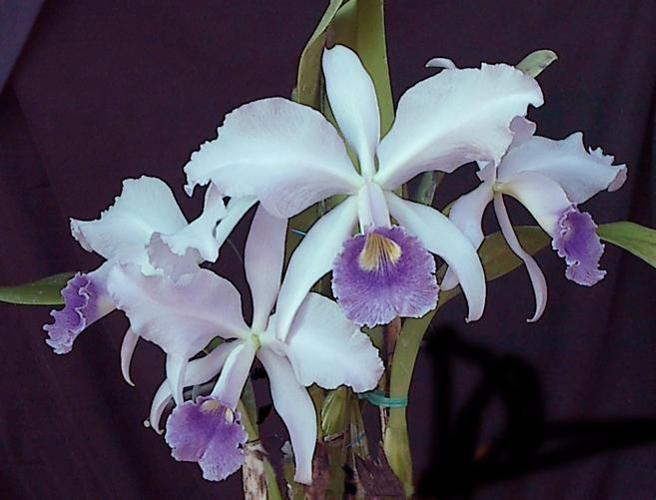
Label: ruby-lipped cattleya